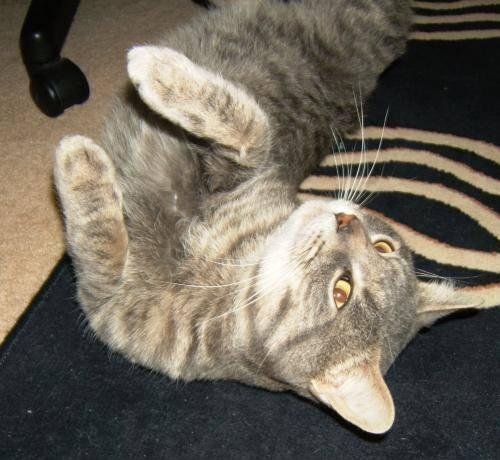
cat